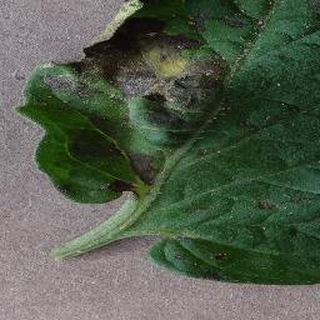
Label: tomato_early_blight